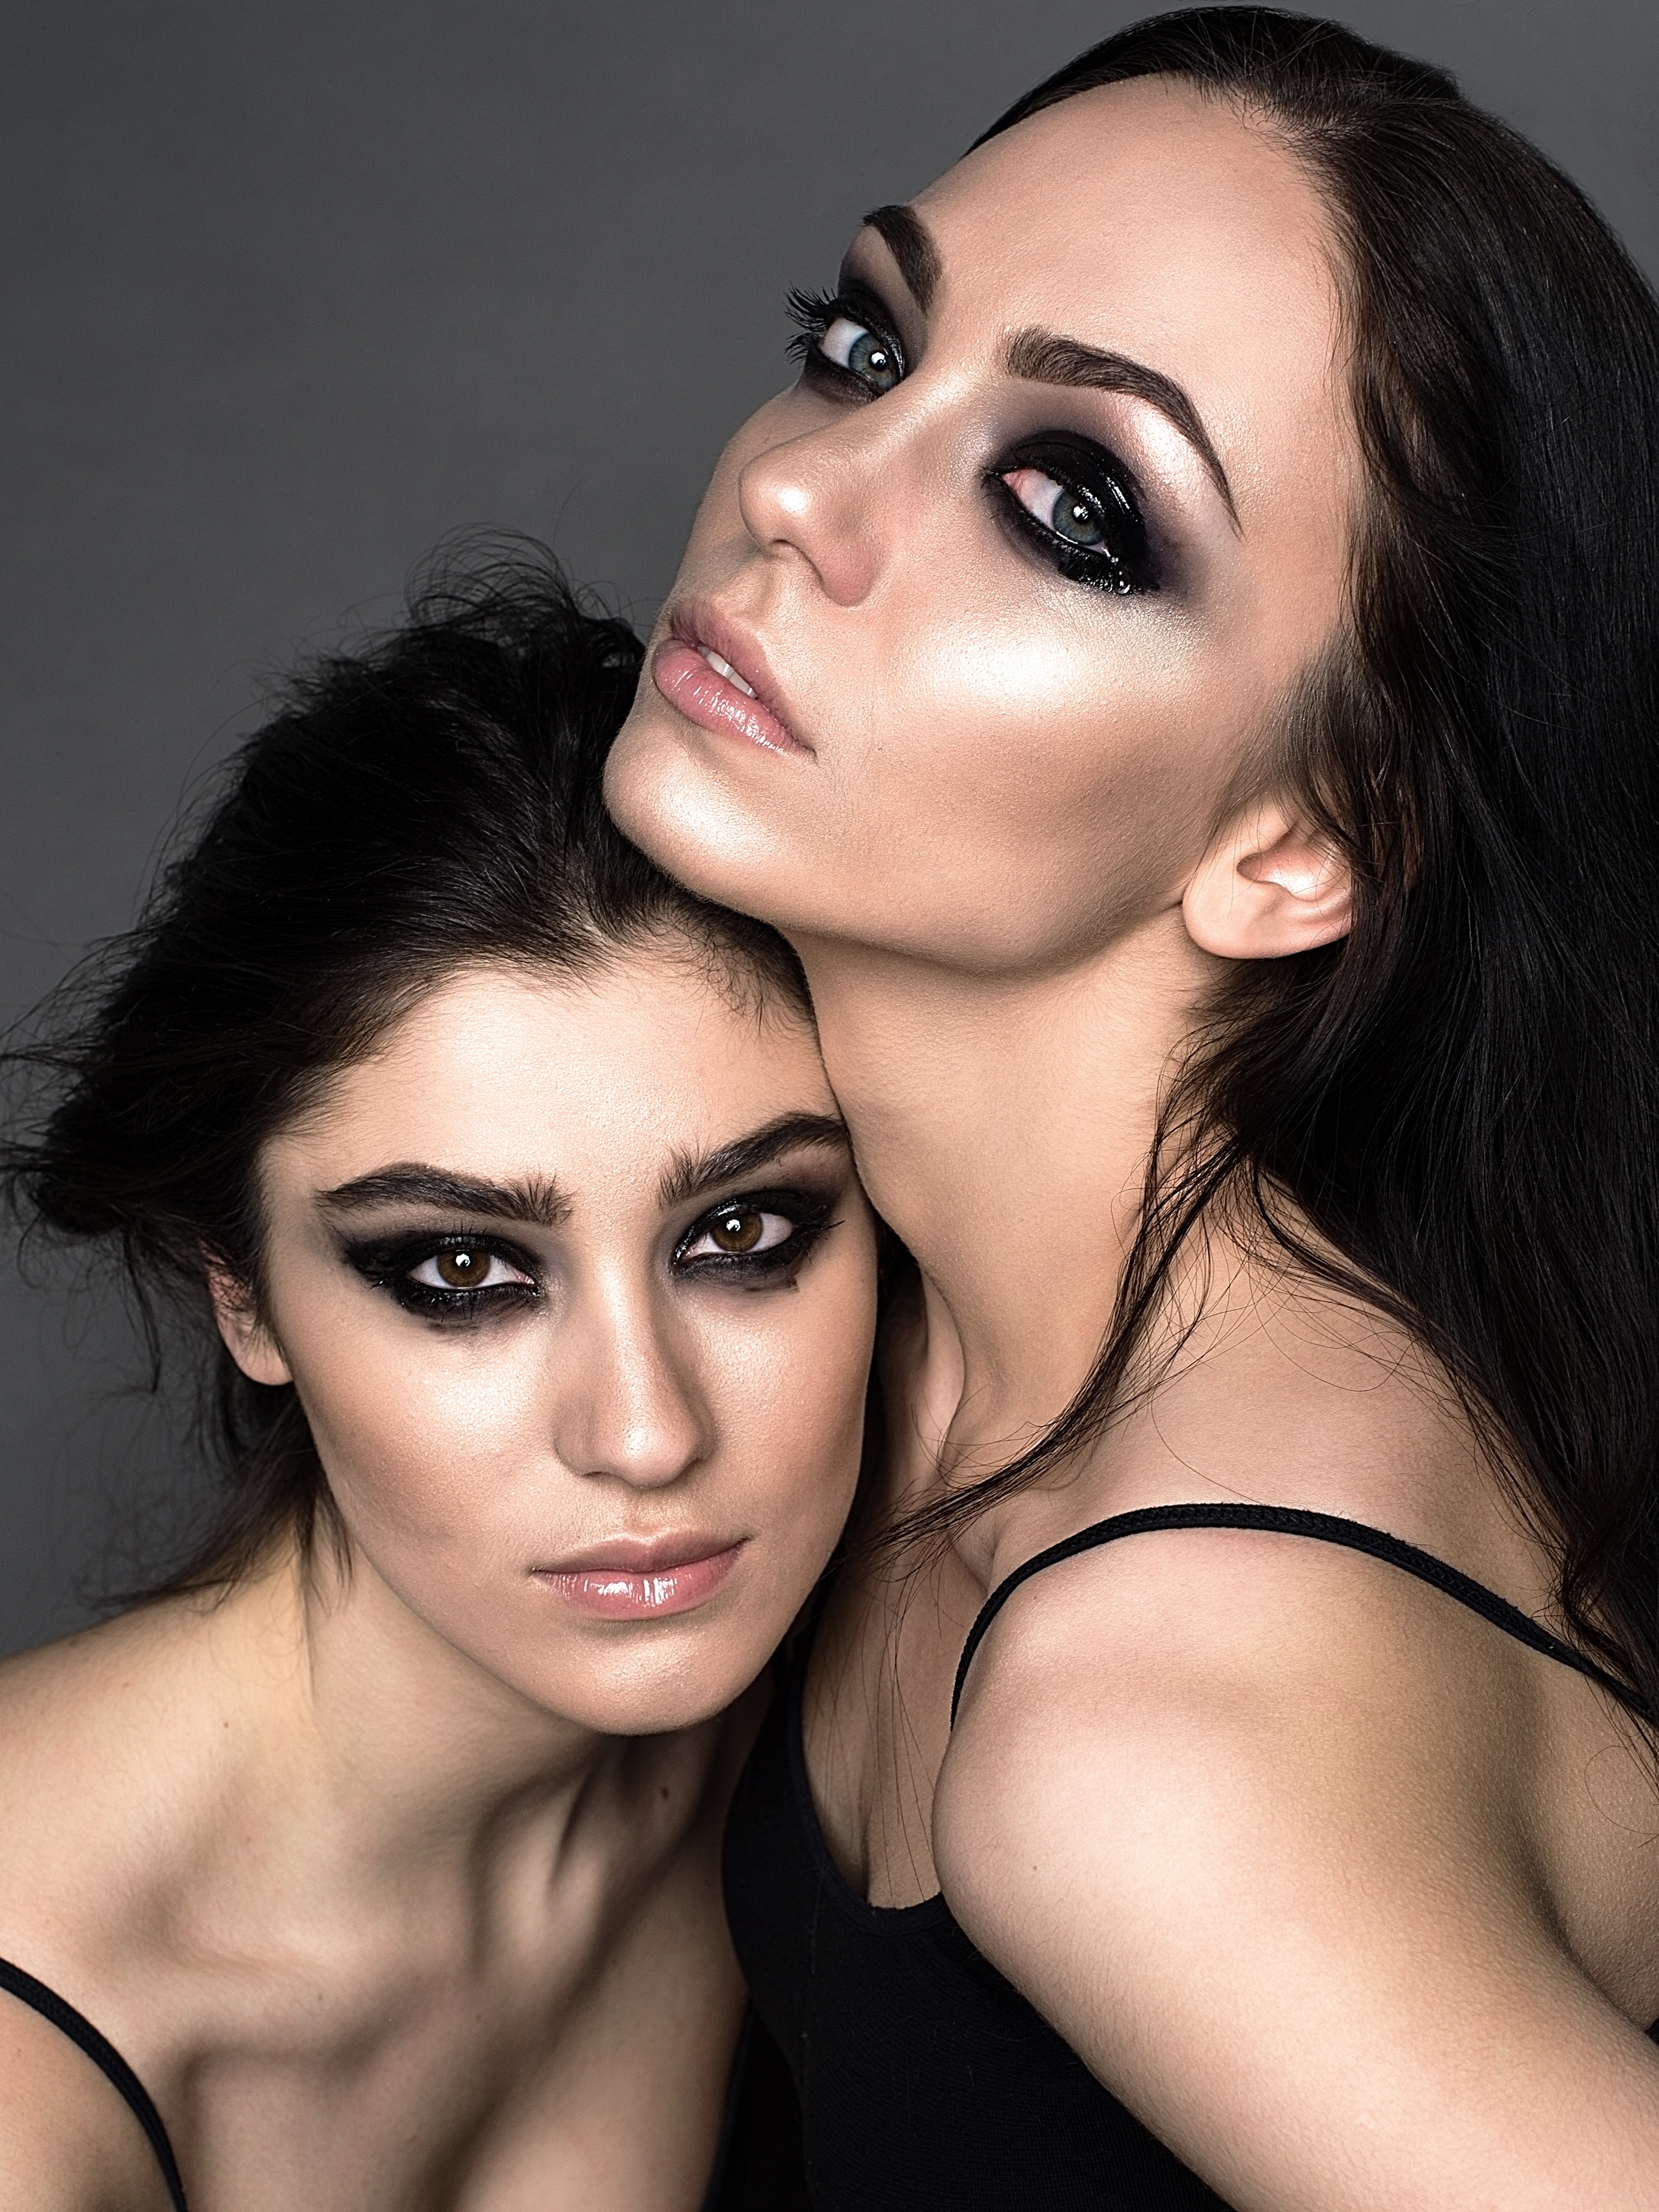
person, girl, woman, photography, dark, leg, singer, portrait, model, fashion, profession, lady, health, makeup, long hair, human body, black hair, face, girls, eye, skin, beauty, organ, abdomen, photo shoot, brown hair, beautiful girls, radiant skin, portrait photography, supermodel